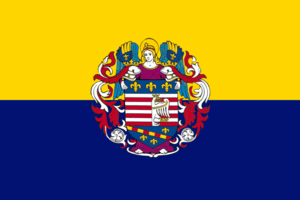
Košice
Košice er med et indbyggertal på ca. 235.000 den næststørste by i Slovakiet.